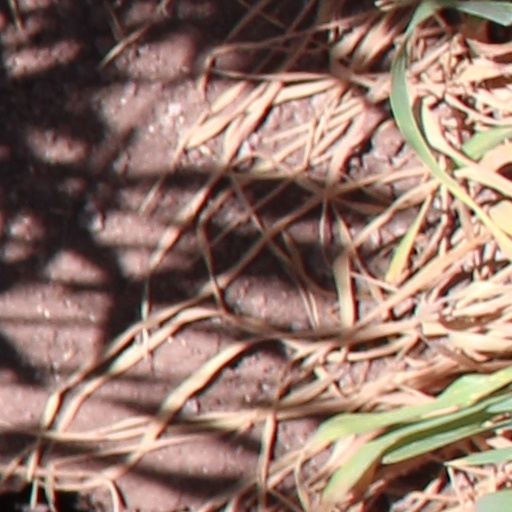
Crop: wheat